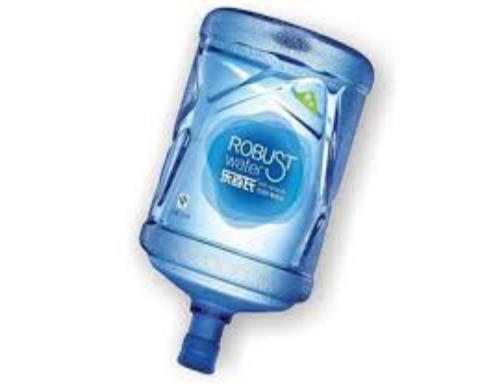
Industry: Food